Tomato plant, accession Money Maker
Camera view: bottom (45 deg); turntable rotation: 90 degrees
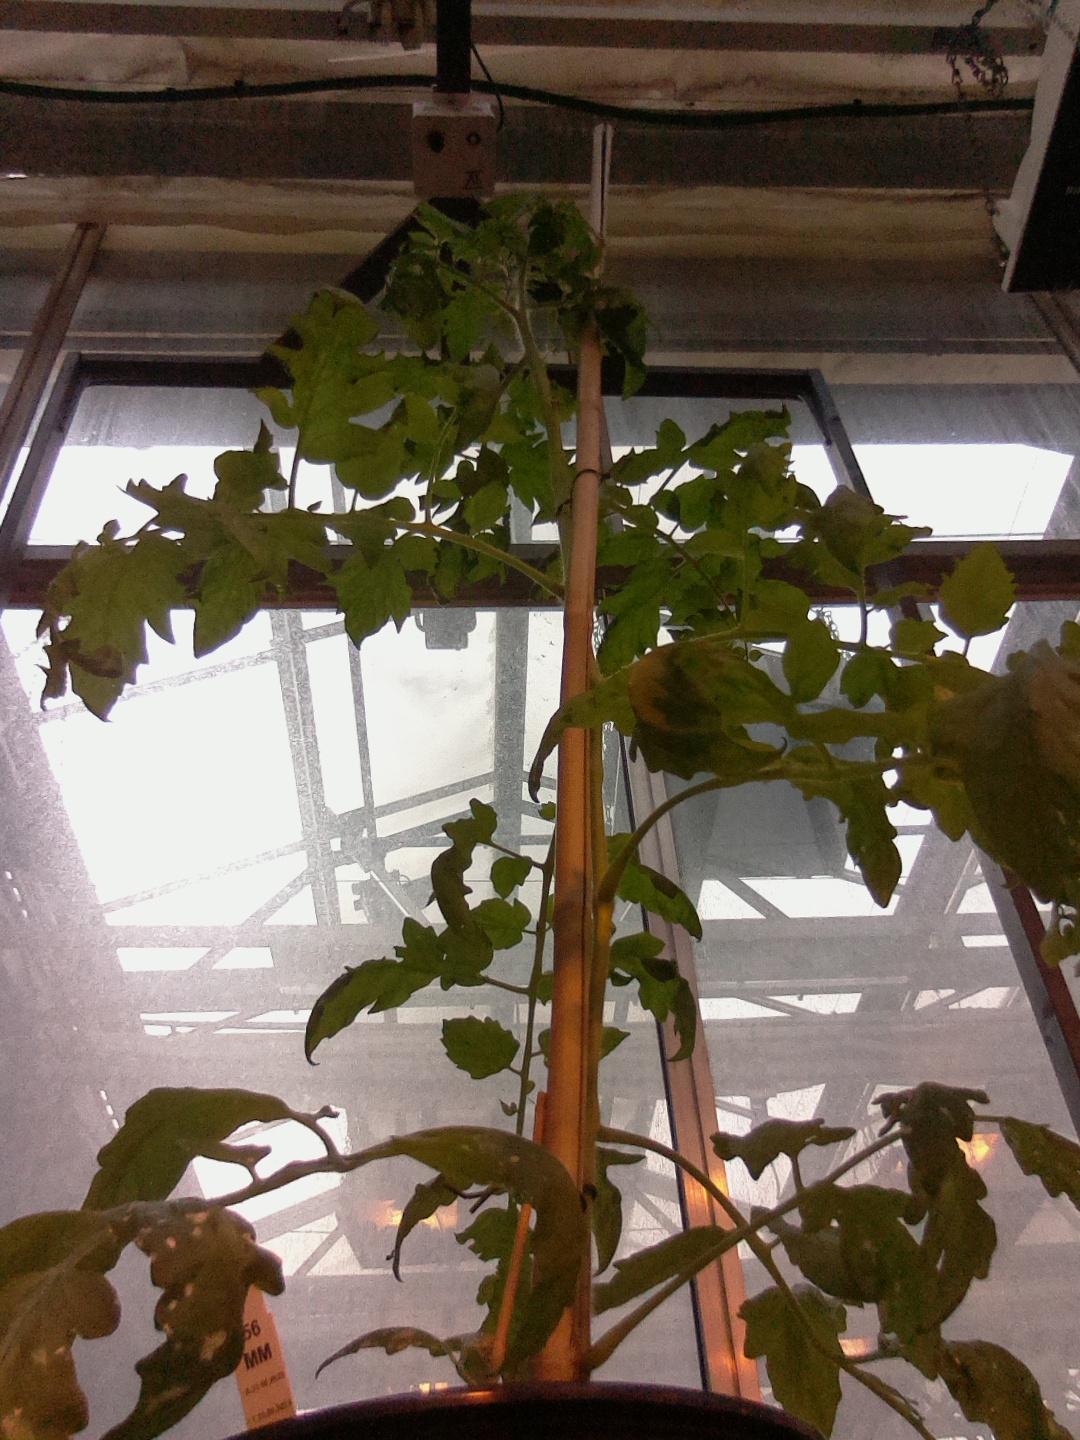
BBCH growth stage 20: First Side shoot start formed